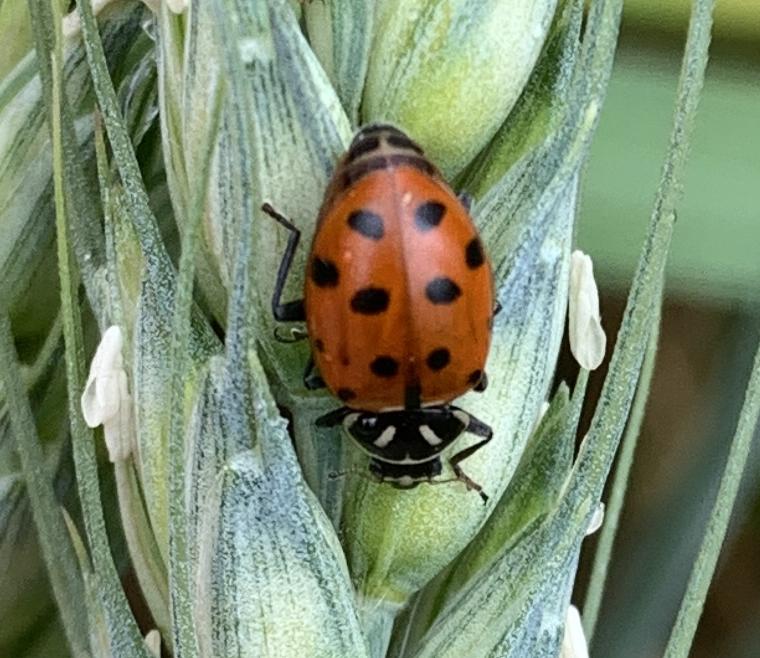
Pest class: predators